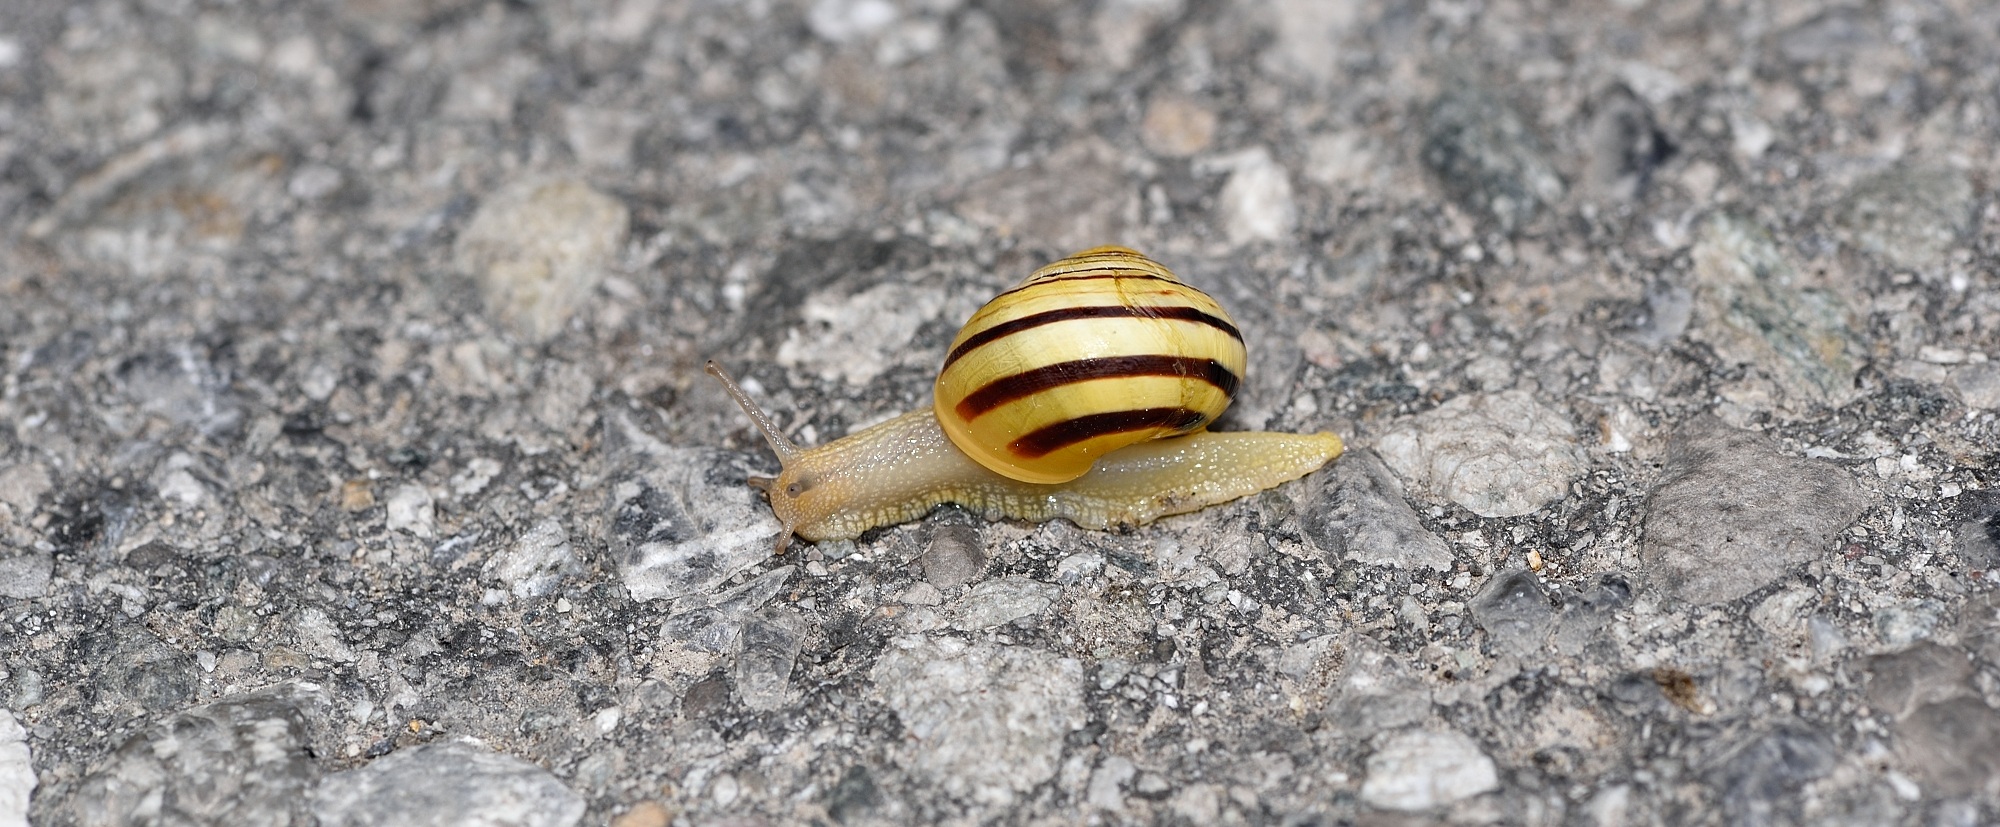
nature, road, insect, close, fauna, shell, invertebrate, close up, crawl, snail, macro photography, snails and slugs